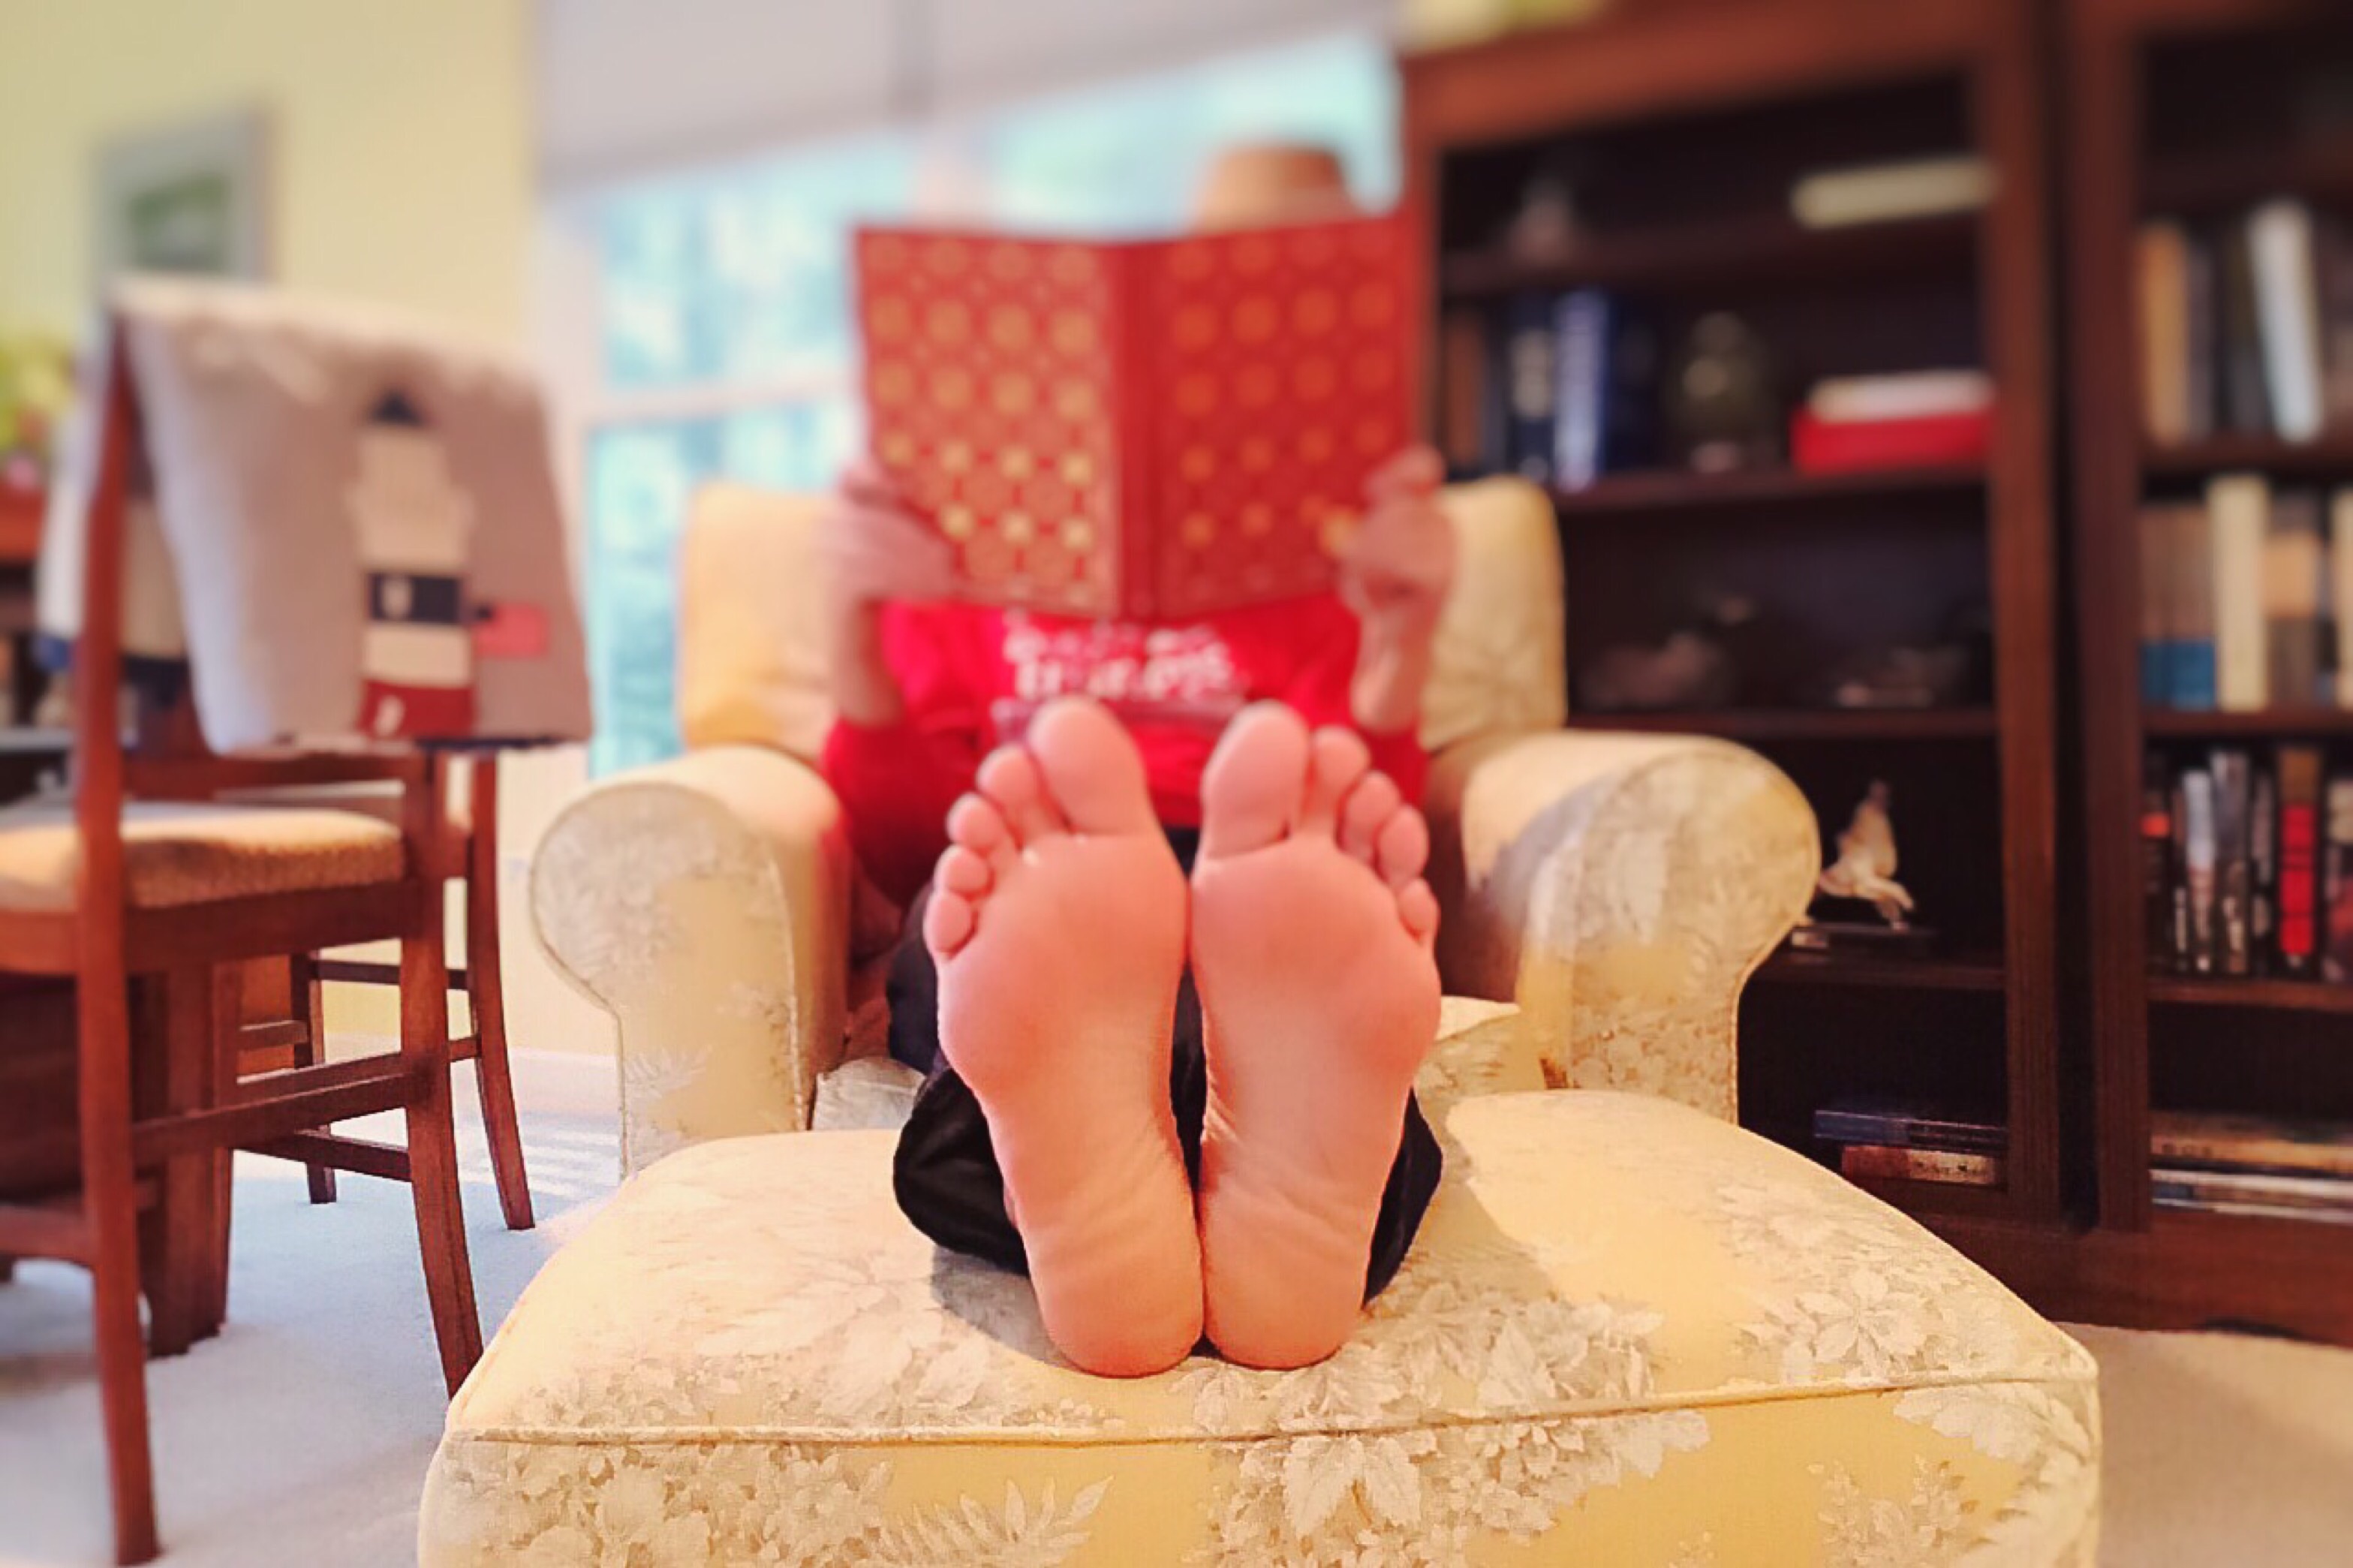
reading, reader, leg, red, living room, furniture, room, leisure, toy, relaxing, barefoot